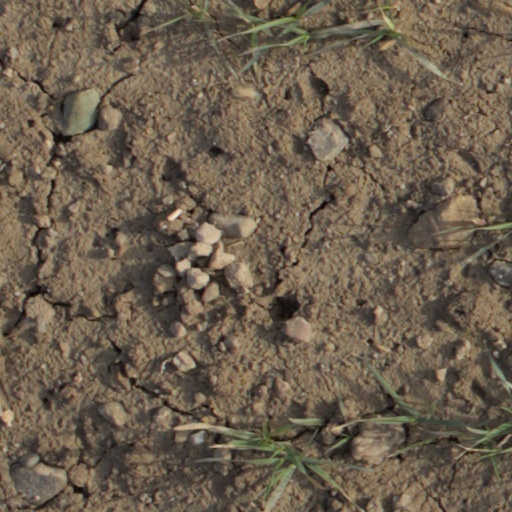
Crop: wheat